Up and Down (2004 film)

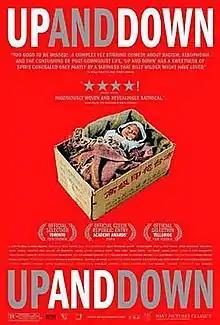

Up and Down is a 2004 Czech comedy film directed by Jan Hřebejk. The film first premiered in France at the Cannes Film Market on May 19, 2004.